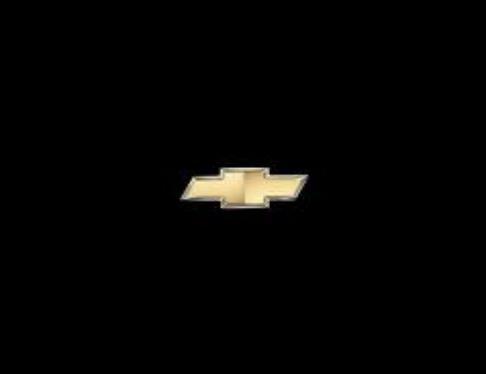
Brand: Chevrolet
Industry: Transportation